USS Darlington

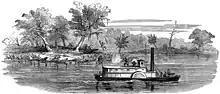
United States Army Transport "Darlington".

She was transferred to the Union Army for use as a transport in September 1862.